List of CMLL Super Viernes shows in 2020

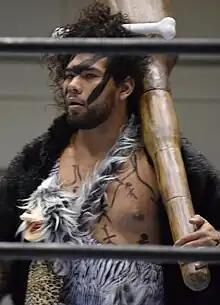
Bárbaro Cavernario, featured in one of the major storylines of the early part of 2020

CMLL Super Viernes is professional wrestling promotion Consejo Mundial de Lucha Libre's (CMLL) Friday night wrestling show that takes place in Arena México. The show is held every Friday night unless a Pay-Per-View or a supercard wrestling event is scheduled to take place on that night. CMLL began holding their weekly Friday night "Super Viernes" shows as far back as 1938 and continue the tradition through 2020 as well. Some of the matches from Super Viernes were taped for CMLL's weekly shows that air in Mexico and the United States on various channels in the weeks following the Super Viernes show. The "Super Viernes" events featured a number of professional wrestling matches, in which some wrestlers were involved in pre-existing scripted feuds or storylines and others were teamed up with no backstory reason as such. Wrestlers themselves portrayed either ""Rudos"" or fan favorites (""Tecnicos"" in Mexico) as they competed in matches with predetermined outcomes.